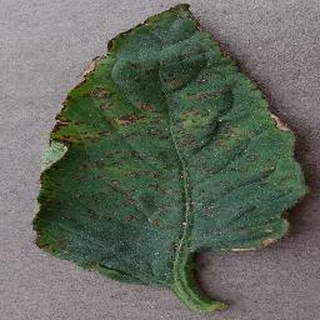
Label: tomato_bacterial_spot